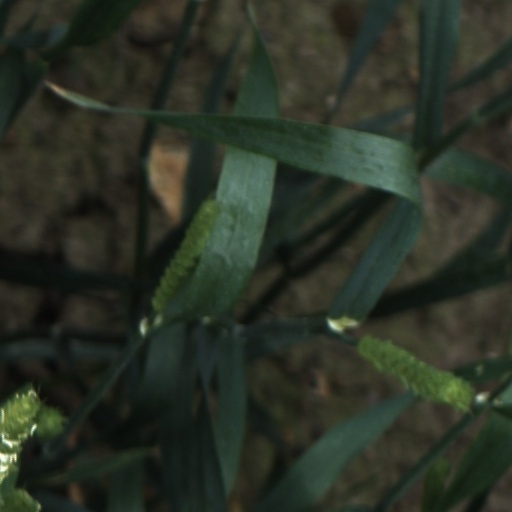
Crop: wheat